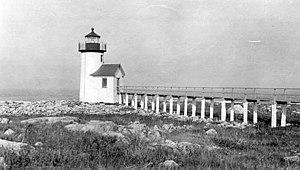
Le phare de Straitsmouth Island est un phare actif situé sur Straitsmouth Island à Rockport dans le comté d'Essex.